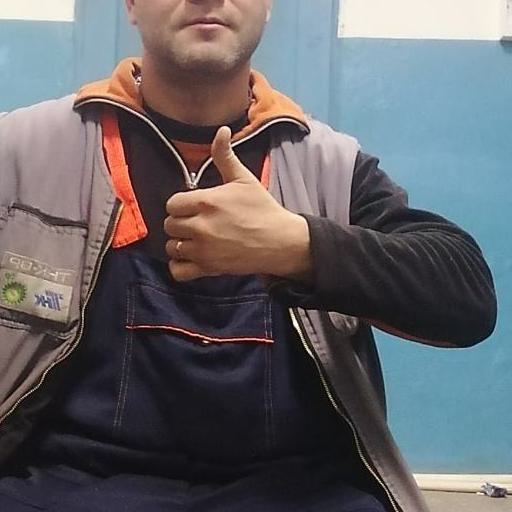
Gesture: like